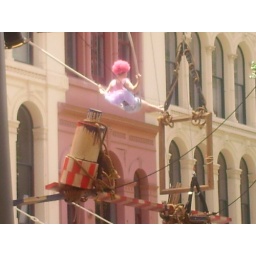
pink haired woman on a swing above queen street